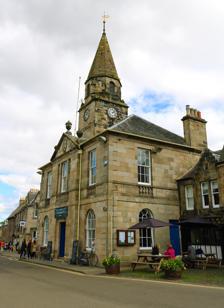
Building: Falkland Town Hall
Country: United Kingdom
Year built: 1801
Municipal building in Falkland, Scotland Falkland Town Hall Falkland Town Hall Location High Street, Falkland Coordinates 56°15′12″N 3°12′27″W / 56.2532°N 3.2074°W / 56.2532; -3.2074 Built 1801 Architect Thomas Barclay Architectural style(s) Neoclassical style Listed Building – Category A Official name Falkland Town Hall, High Street Designated 1 December 1971 Reference no. LB31277 Shown in Fife Falkland Town Hall is a municipal building in the High Street, Falkland, Fife , Scotland. The structure, which has been converted for use as offices and as shops, is a Category A listed building . History The first municipal building in the town was an old tolbooth which dated back to the 17th century. By the late 18th century, it was in a dilapidated condition and the burgh leaders, who also had ambitions for a new school, decided to demolish the old tolbooth and to erect a new town hall, which would also accommodate the school, on the same site. The new building was designed by Thomas Barclay of Balbirnie in the neoclassical style , built in ashlar stone and was completed in 1801. The design involved a symmetrical main frontage with three bays facing onto the High Street; the central bay, which slightly projected forward, featured a square headed doorway enclosed by a round headed arch with voussoirs ; there was a tri-partite mullioned window on the first floor and a pediment with the burgh coat of arms in the tympanum above. The outer bays were fenestrated by round headed sash windows on the ground floor and square headed sash windows on the first floor, and there were balustrades under each of the first-floor windows. The eastern elevation, facing onto Back Wynd, was designed in a similar style but, in the outer bays, the first-floor windows were blind, and, above the central pediment, there was a square tower which was surmounted by an octagonal belfry , a spire and a weather vane . Internally, the principal rooms were the classroom on the ground floor and the burgh council chamber on the first floor. The council chamber contained some fine decorative plasterwork. The bell, which had been cast by a Dutch foundryman, Michael Burgerhuys of Middelburg , in 1630 was recovered from the old tolbooth and a clock was designed and manufactured by James Ritchie & Son and installed in the tower in 1858. The town clerk, Charles Gulland, and other council officers relocated to Bank House, on the opposite side of Back Wynd, in around 1900. The building continued to serve as the meeting place of the burgh council for much of the 20th century but ceased to be the local seat of government when the enlarged North-East Fife District Council was formed in 1975. The first floor of the building was subsequently converted for commercial use and the ground floor, after being used as a post office, was converted for use as a shop. In 2016, the town hall was used to depict the Inverness County Records Office when it appeared in the television series, Outlander . See also List of listed buildings in Falkland, Fife List of Category A listed buildings in Fife References